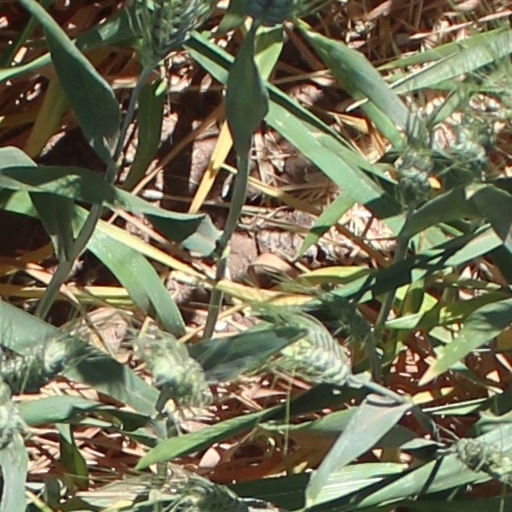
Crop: wheat